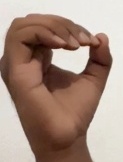
ASL sign: O